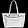
Label: Bag